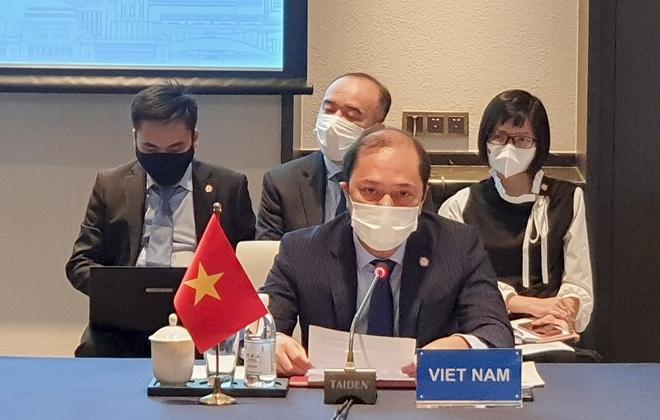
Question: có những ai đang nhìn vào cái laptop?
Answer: người đàn ông đeo khẩu trang đen và người đàn ông kế bên đang nhìn vào cái laptop